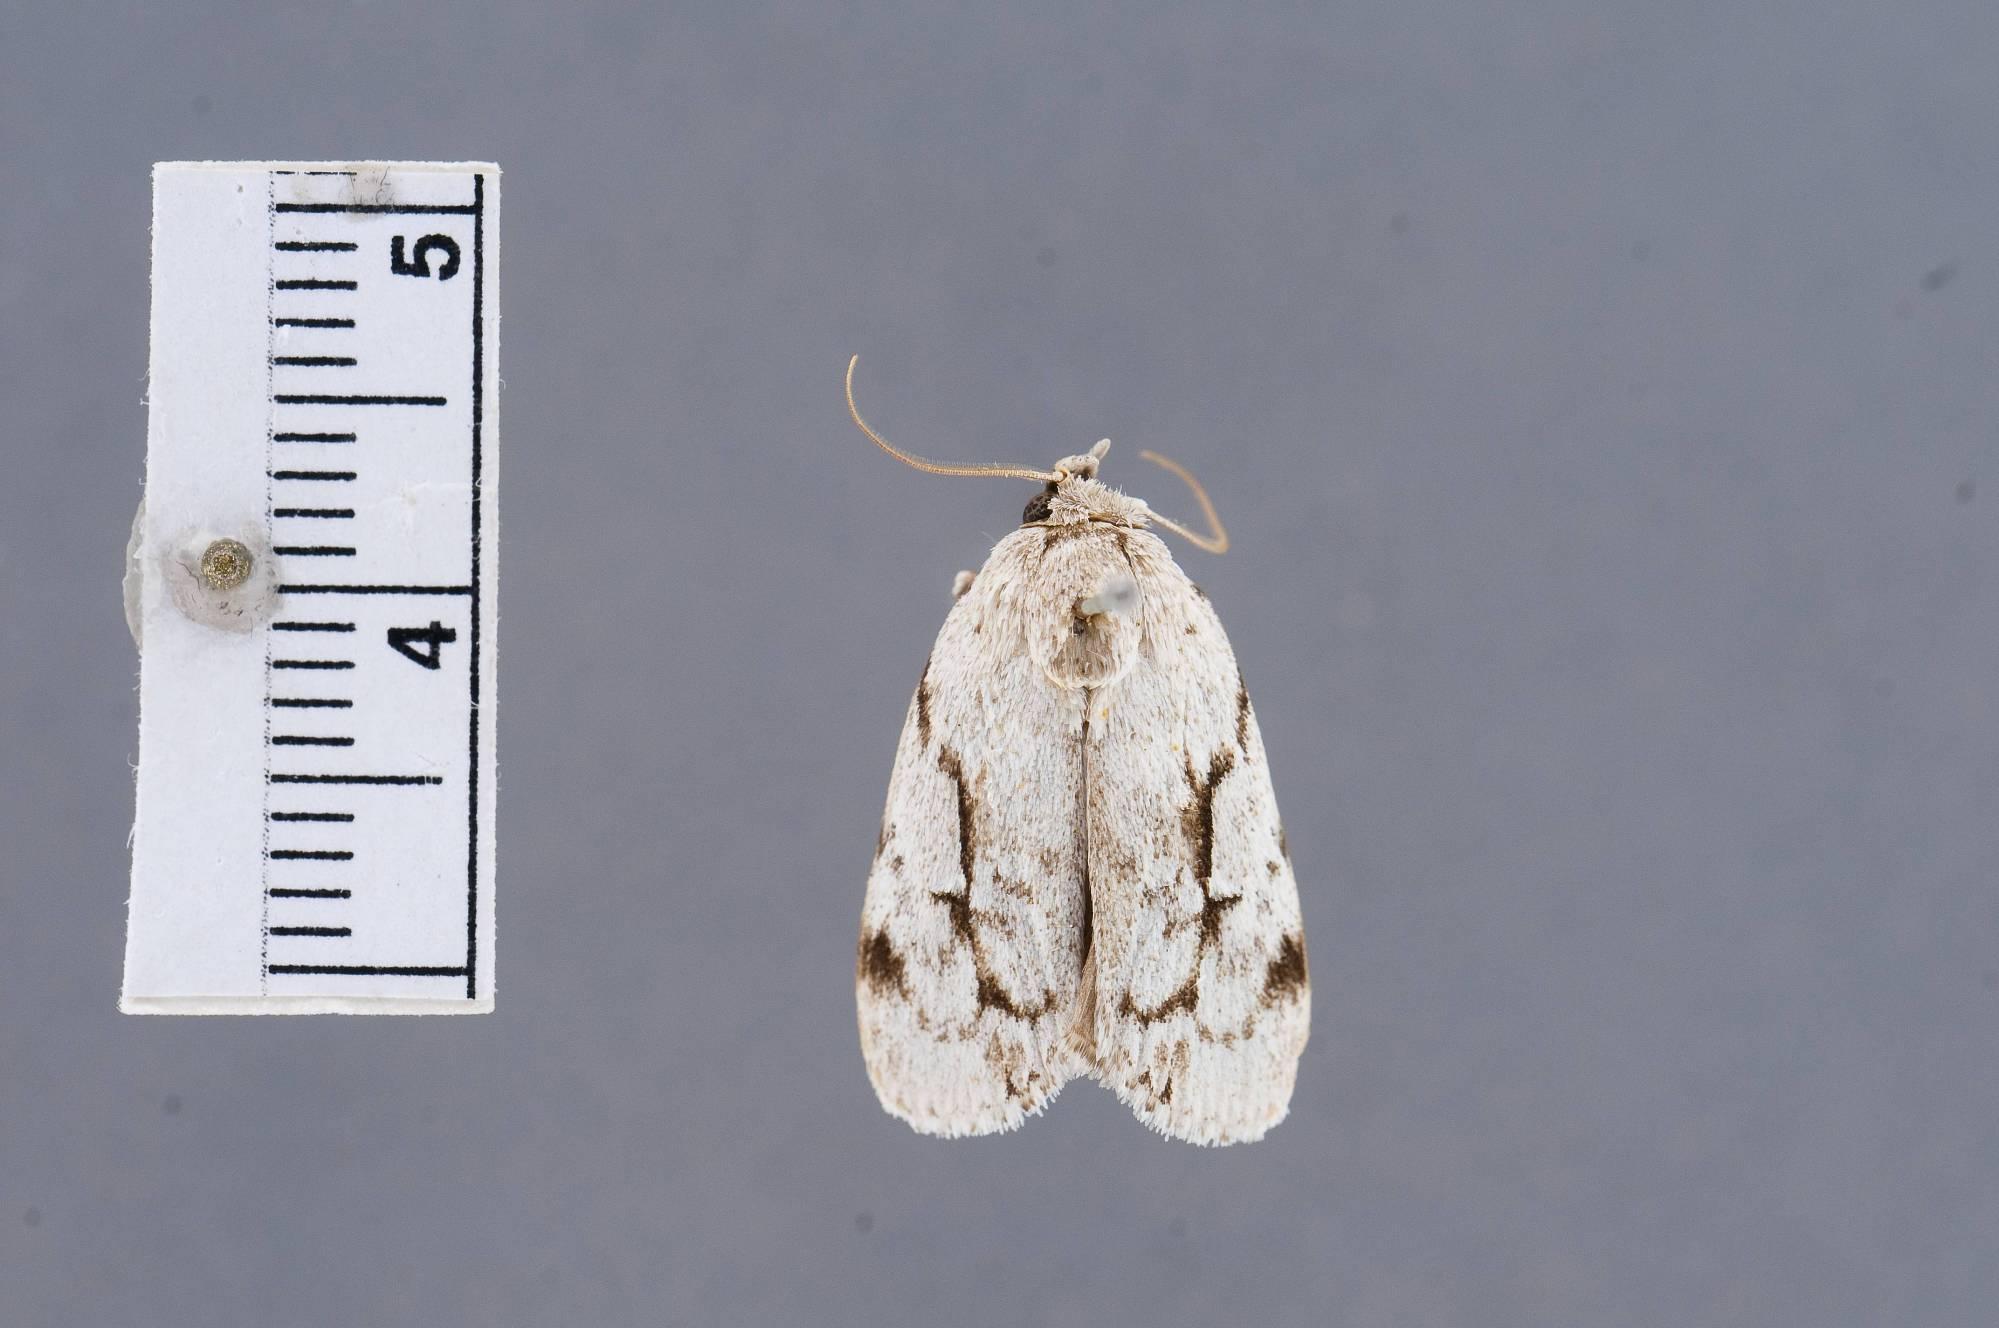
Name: Stenoma acronitis
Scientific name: Stenoma acronitis Busck, 1911
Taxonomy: Animalia, Arthropoda, Insecta, Lepidoptera, Glossata, Depressariidae, Stenomatinae
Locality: no further locality data, Guyana
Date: [Not Stated]